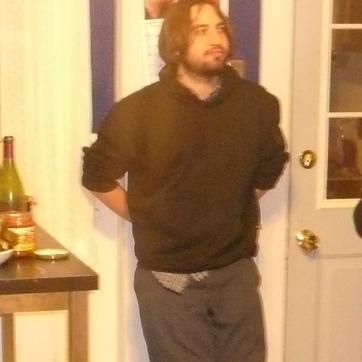
Material: fabric